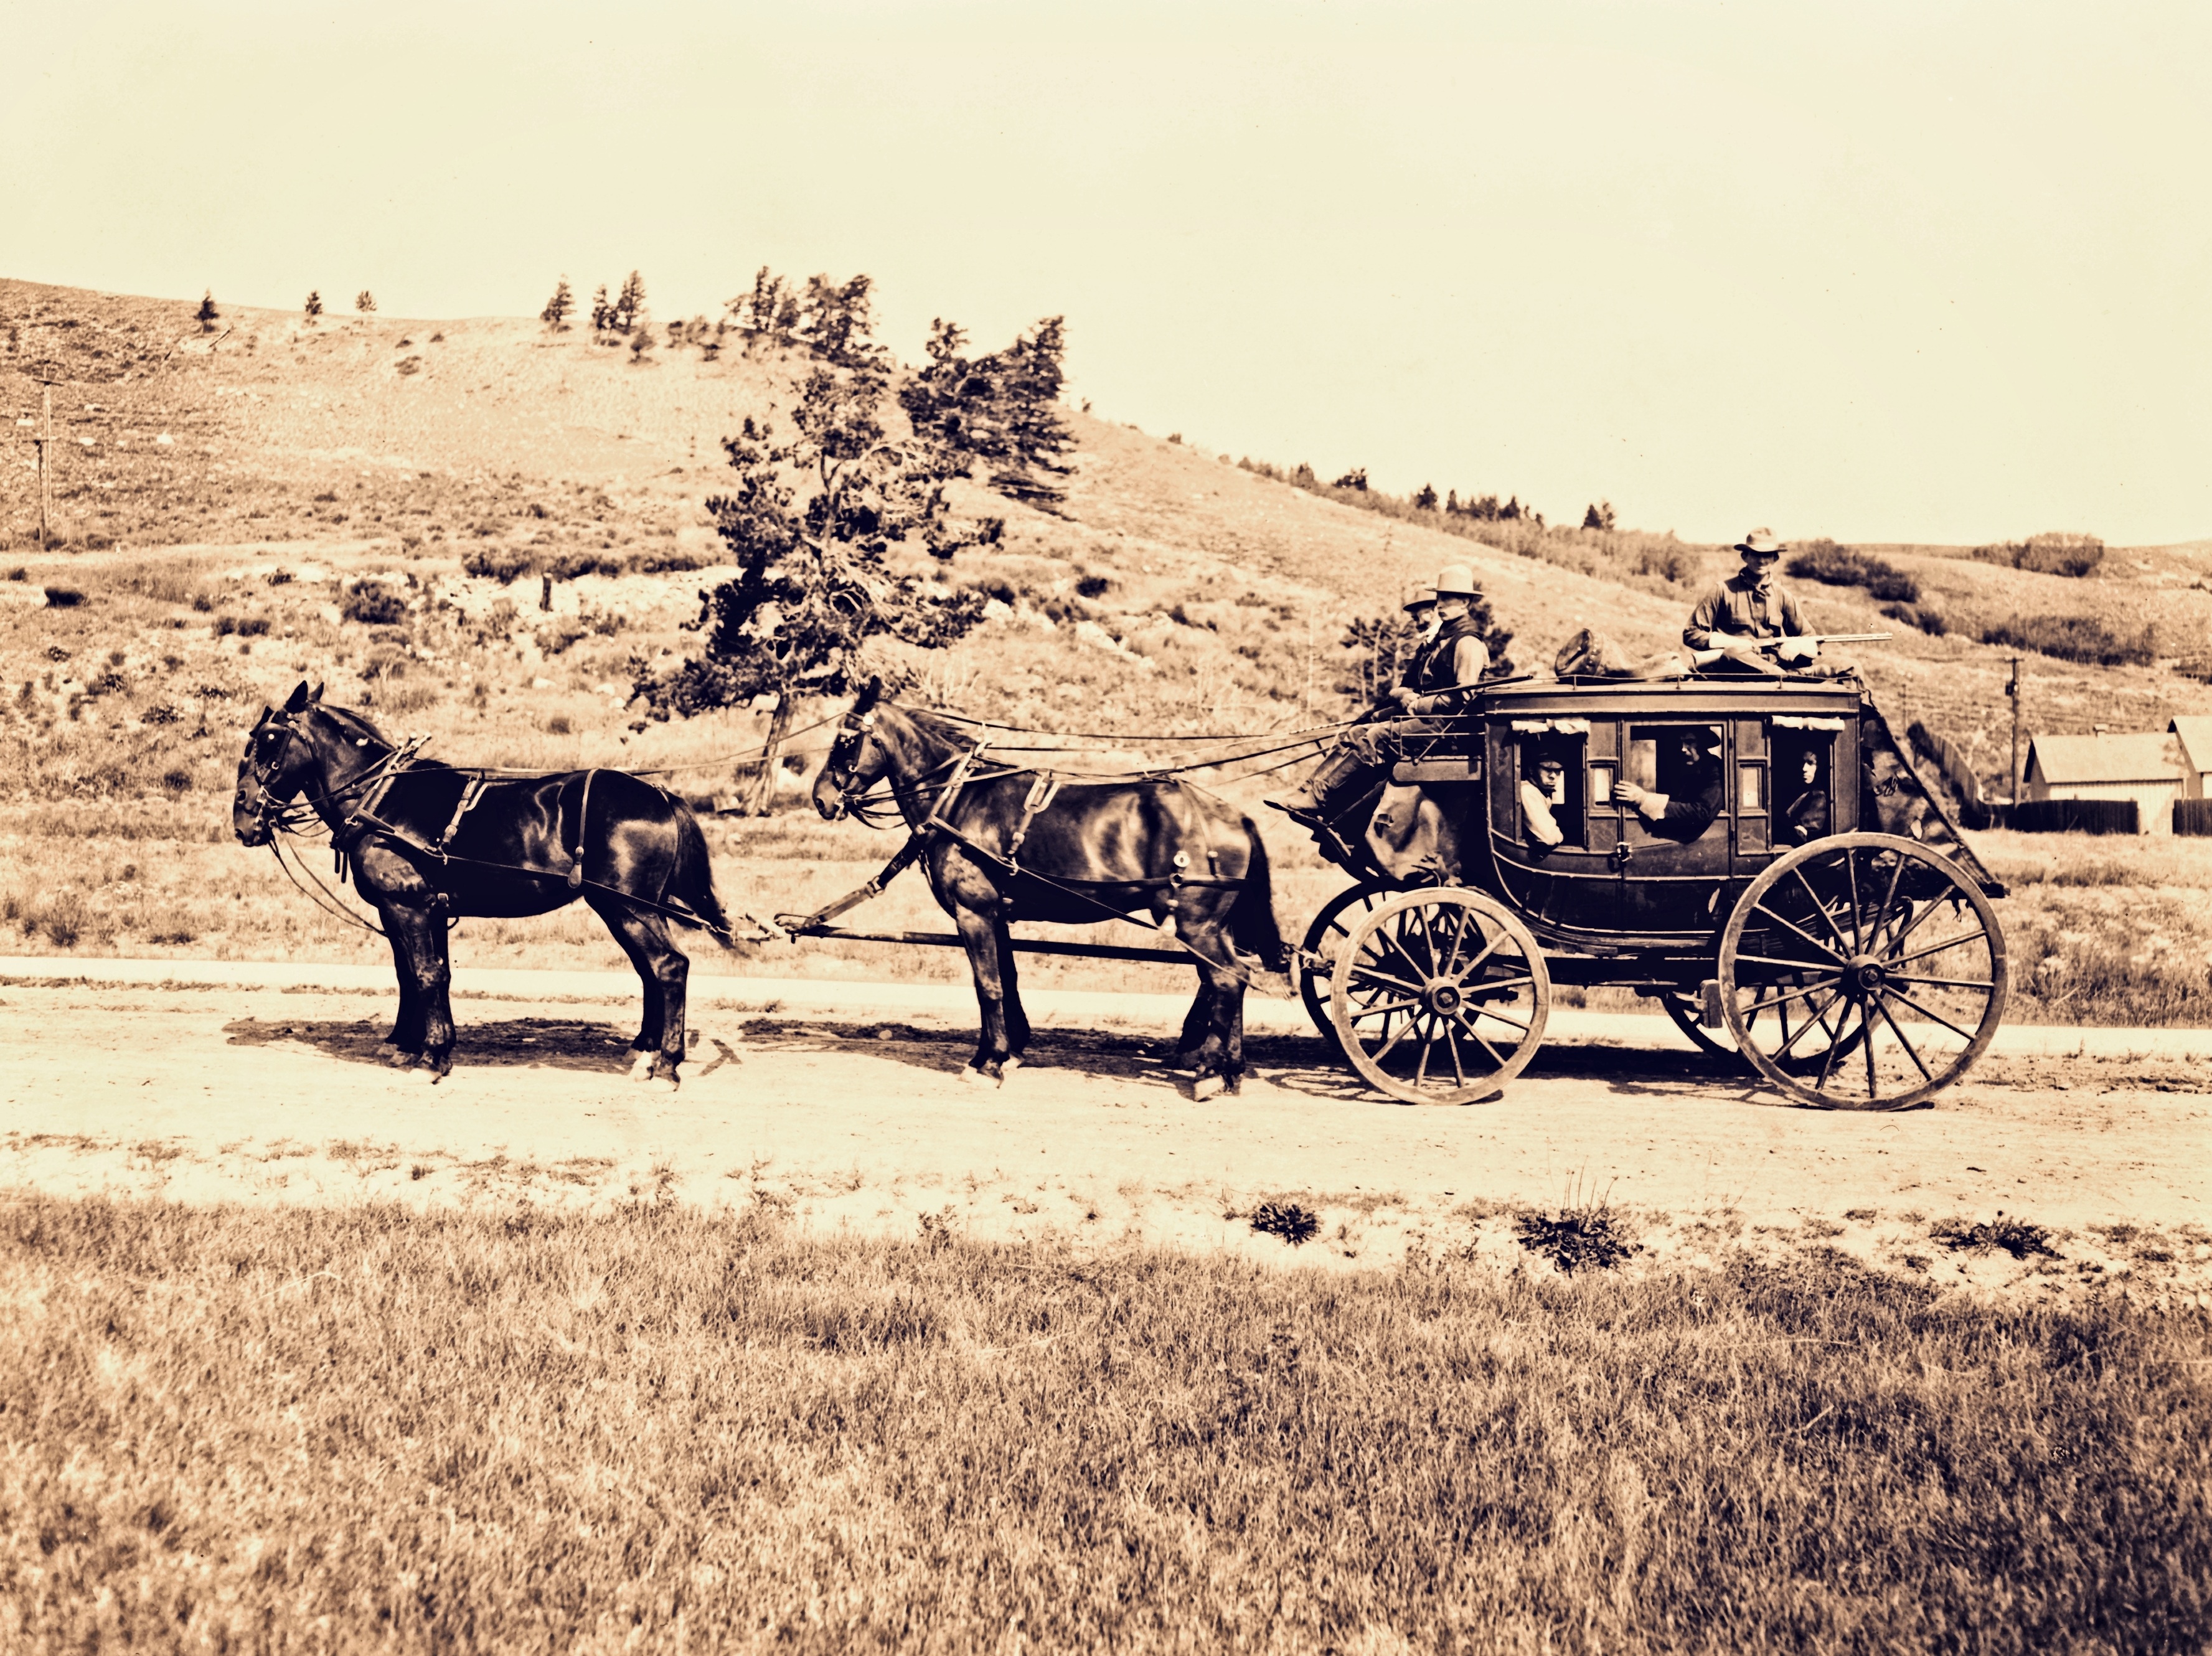
landscape, vintage, antique, transportation, vehicle, historic, horses, western, coach, rural area, stagecoach, pack animal, horse cart